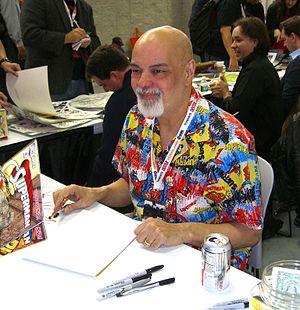
L'âge moderne des comics est une période de l'histoire de la bande dessinée américaine qui s'étend des années 1986-87 à aujourd'hui.